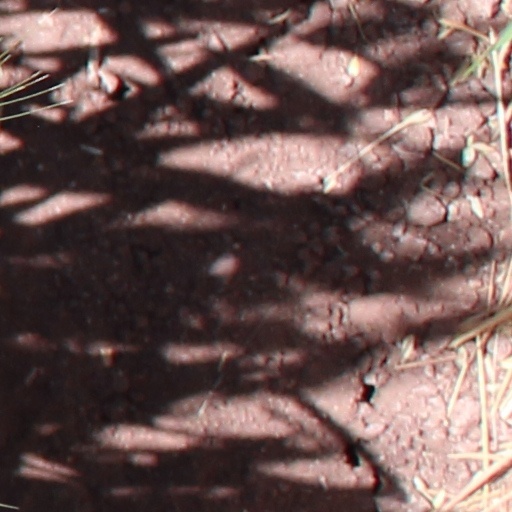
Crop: wheat